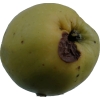
Label: Apple 13